London Library

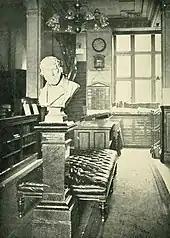
Entrance Hall of the London Library with bust of President Thomas Carlyle, 1907

Shortly after the Library's foundation, Prince Albert agreed to serve as its patron. Subsequent royal patrons have been King Edward VII; King George V; King George VI; Queen Elizabeth The Queen Mother; Queen Elizabeth II; and Queen Camilla.